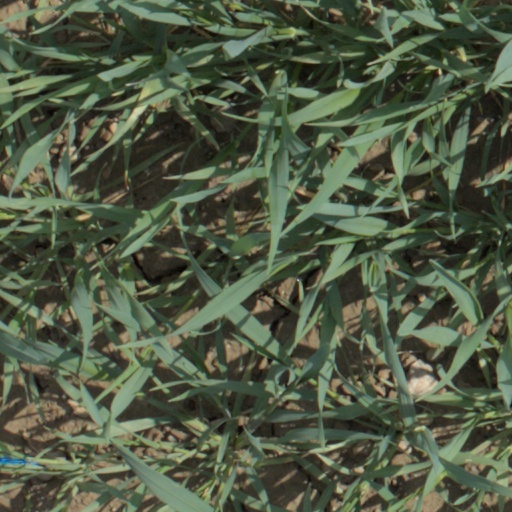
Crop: wheat